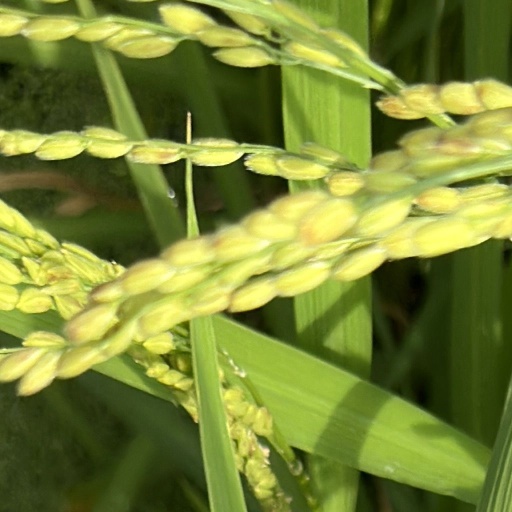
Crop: rice